Giuseppe Moscati

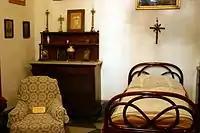
Moscati's bedroom, seen in 2015. The armchair is the one in which he died.

Besides his work as a researcher and as a doctor, Moscati was responsible for overseeing the directions of the local Institute of Anatomical Pathology. In the institute's autopsy room, he placed a crucifix inscribed with Chapter 13, verse 14 of the Book of Hosea, "Ero mors tua, o mors" (O death, I will be thy death).